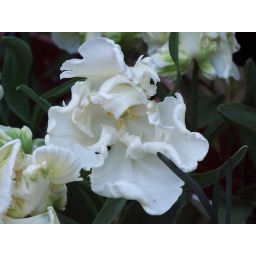
Close-up van de witte tulp in mijn achtertuin Close-up of white tulip in my back yard